Hyphessobrycon

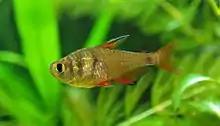
The flame tetra ("H. flammeus") is bred in large numbers in captivity and common in the aquarium trade, but rare in the wild.

Most of the species in the genus have not been rated by the IUCN Red List as Threatened, but many species have small distributions and at least three, "H. flammeus", "H. coelestinus" and "H. duragenys" are classified as endangered. One, "H. taurocephalus", is categorised as possibly extinct. This species only occurs in a few rivers and streams in Santa Catarina and Paraná states of Brazil.